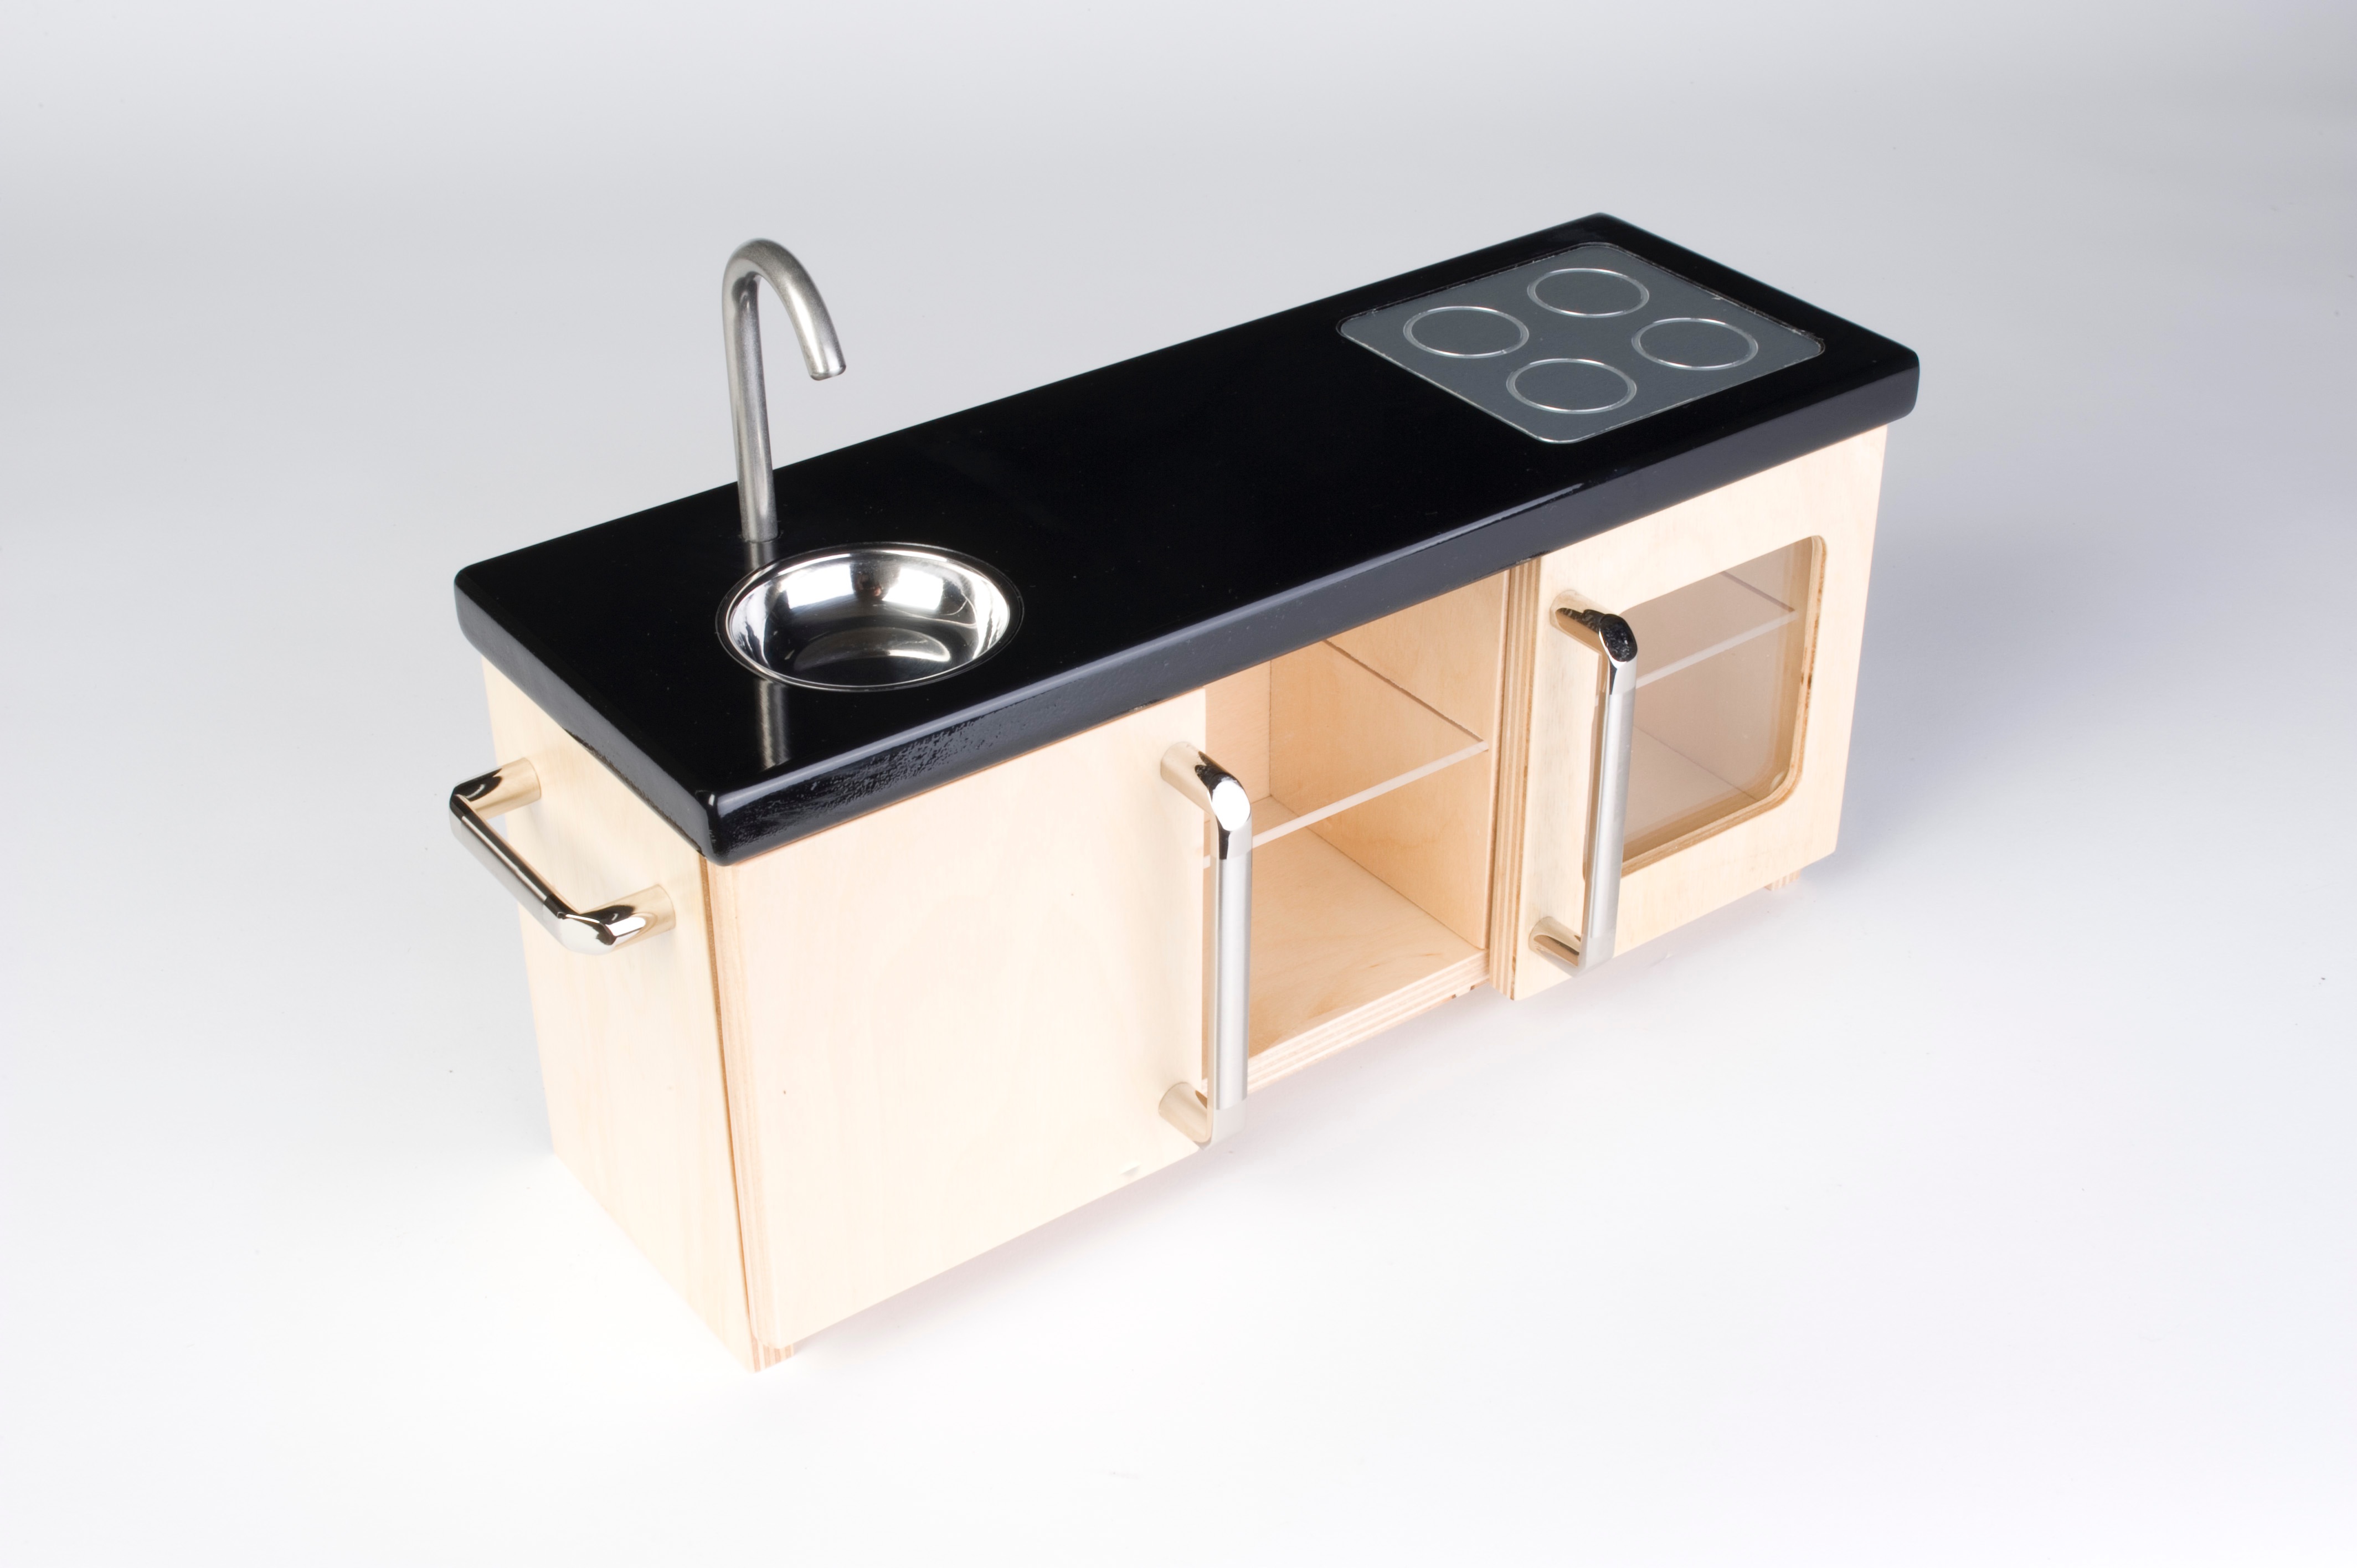
table, sink, furniture, product, rectangle, plumbing fixture